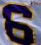
Number: 6